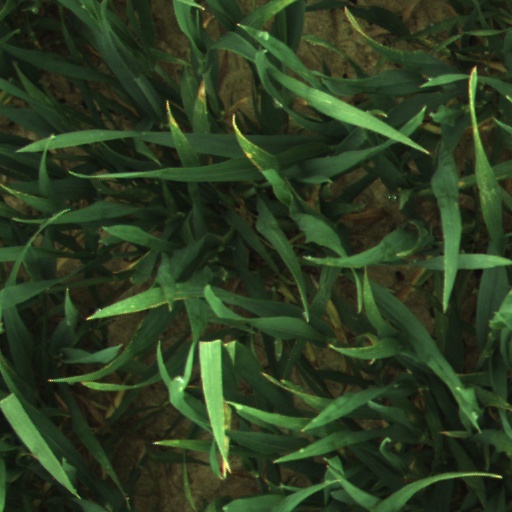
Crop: wheat